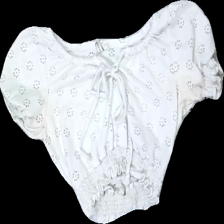
View: front
Type: Top
Category: Ladies
Brand: Nly Trend
Colors: White
Material: 100% polyester
Cut: Regular, Cropped
Size: XS
Season: All
Price range: 50-100
Recommended usage: Reuse